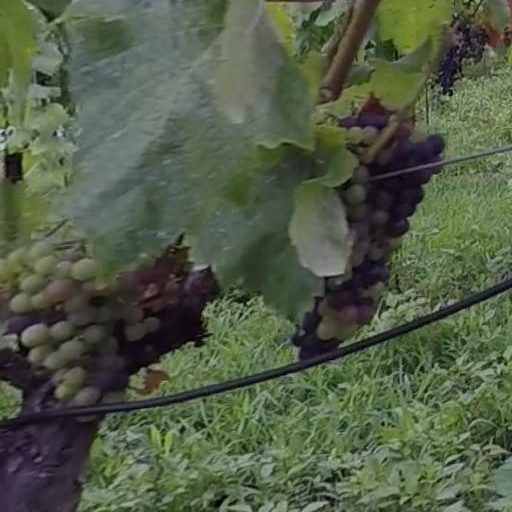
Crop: grape